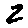
Label: 2